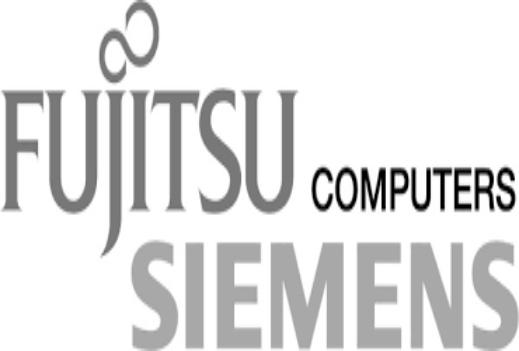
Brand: Fujitsu Siemens
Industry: Electronic